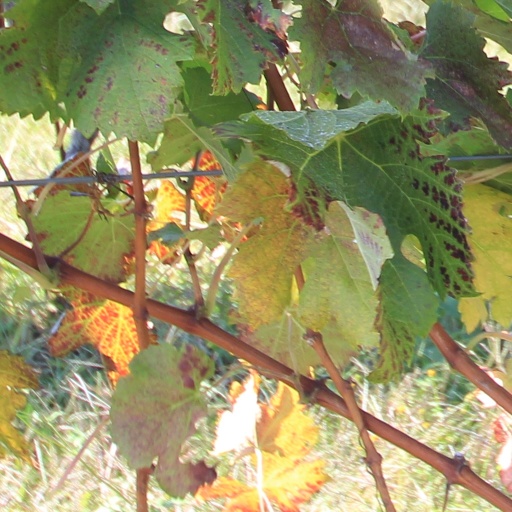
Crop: grape